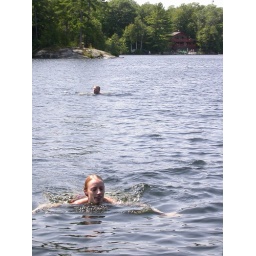
Erica and her dad swimming in the lake. At least I know who she gets her love of water from.